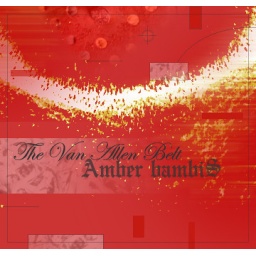
&amp;quot;... a smooth ride in a convertible sports car through hilarious punk back roads with members of Buddha Witha Gun.&amp;quot;